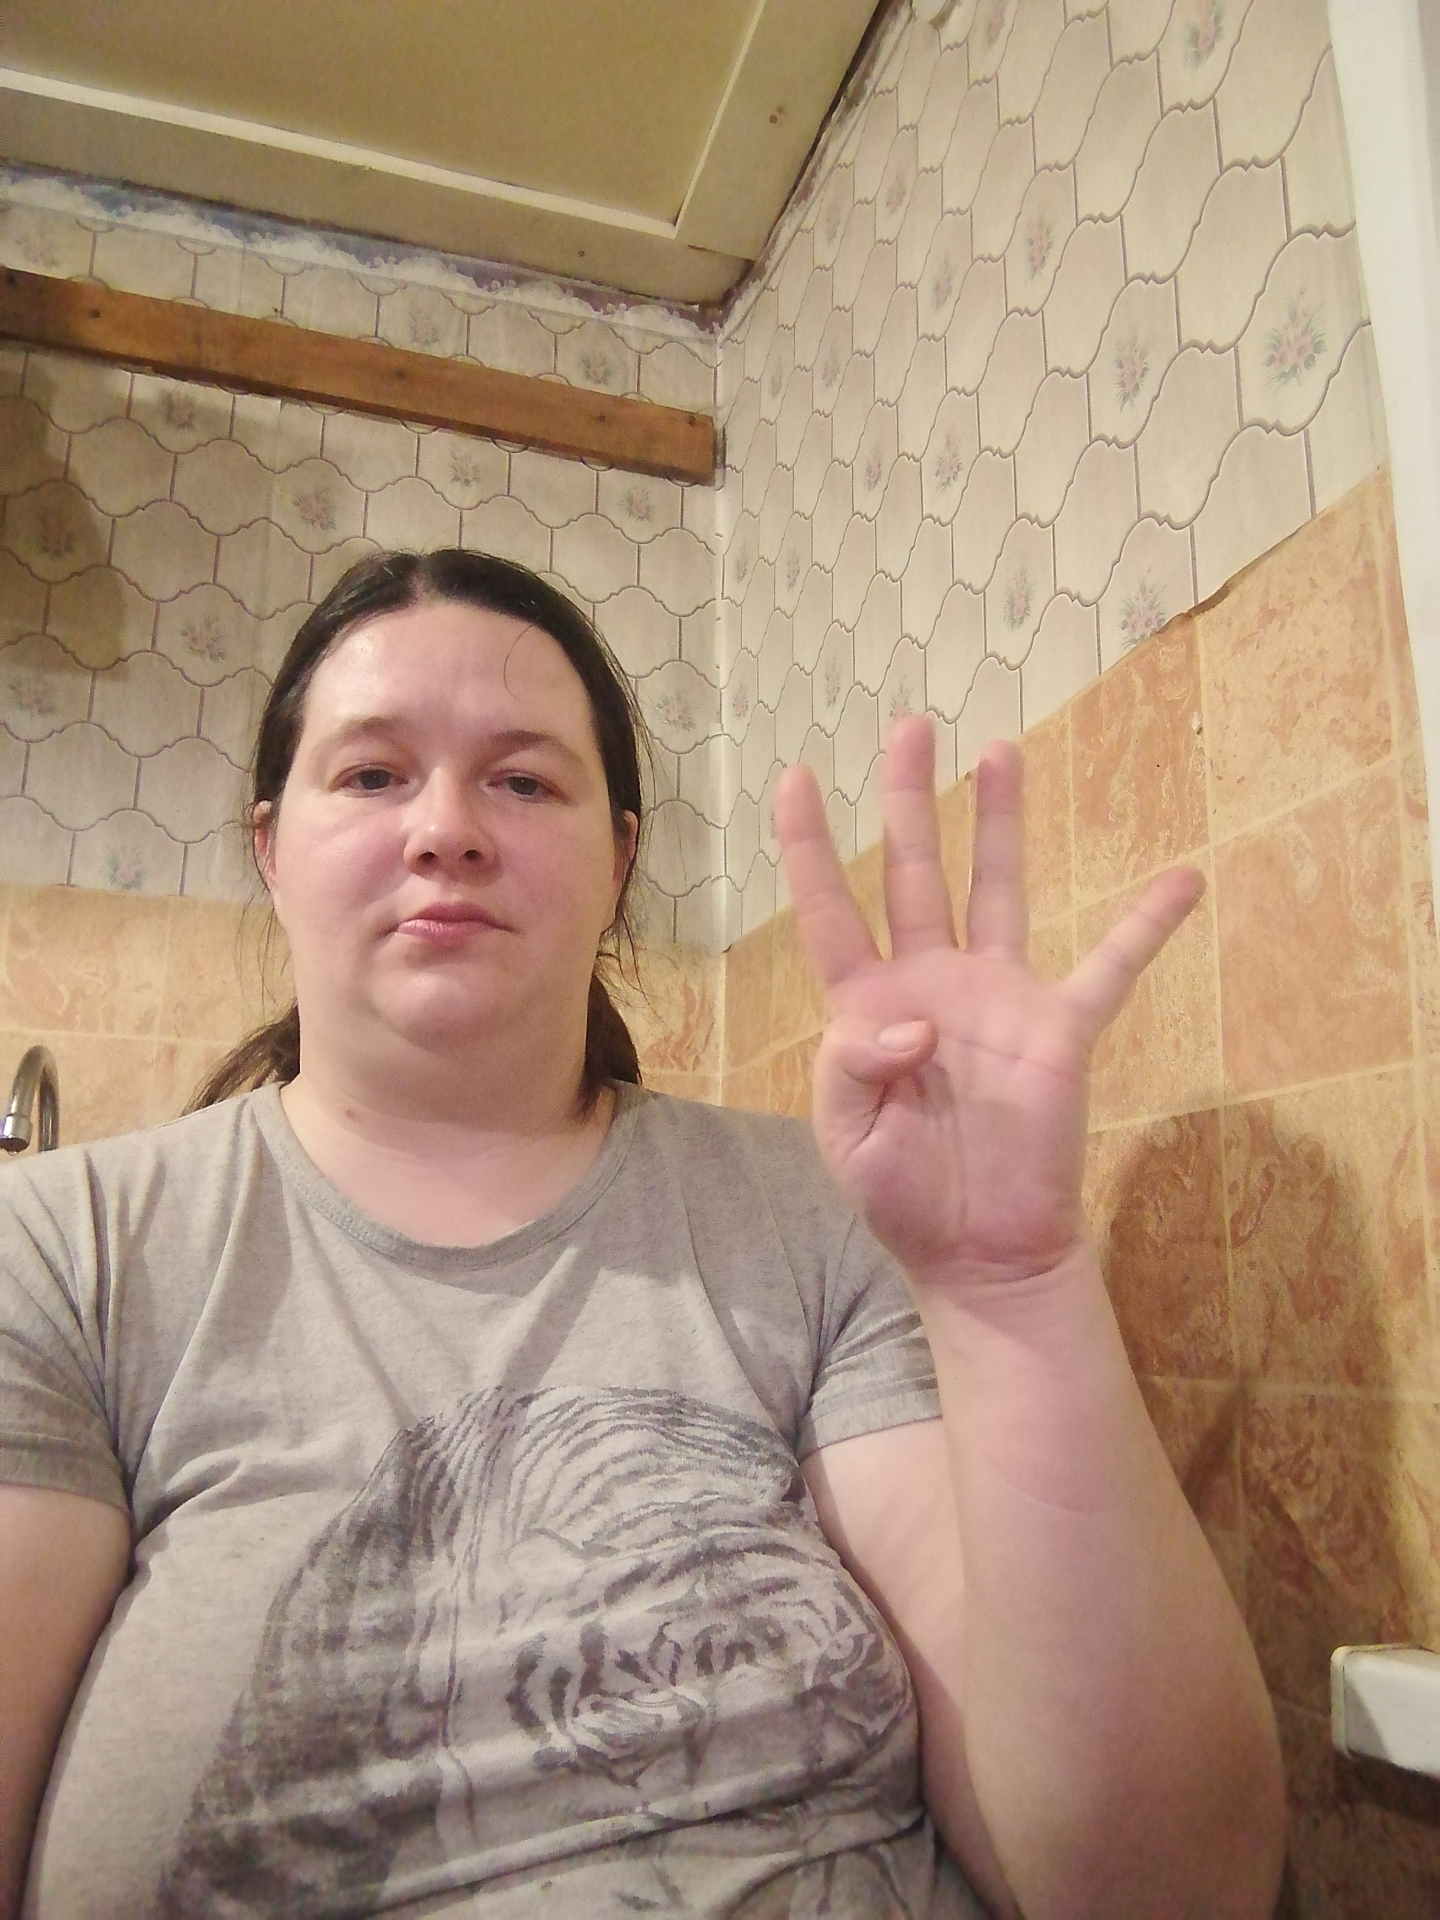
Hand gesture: four